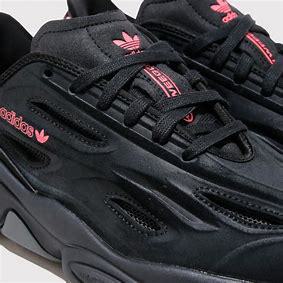
Brand: Adidas
Model: Ozweego Celox